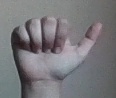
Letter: dhad